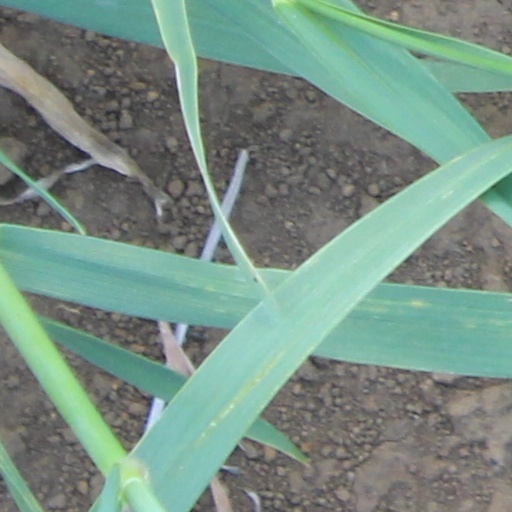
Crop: wheat